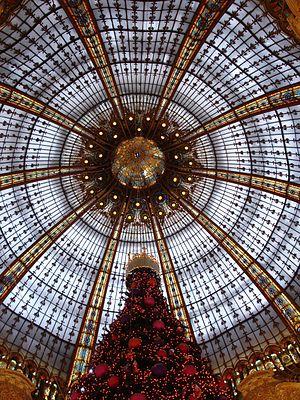
L'histoire de la tour Eiffel relate les origines et la construction du monument parisien.